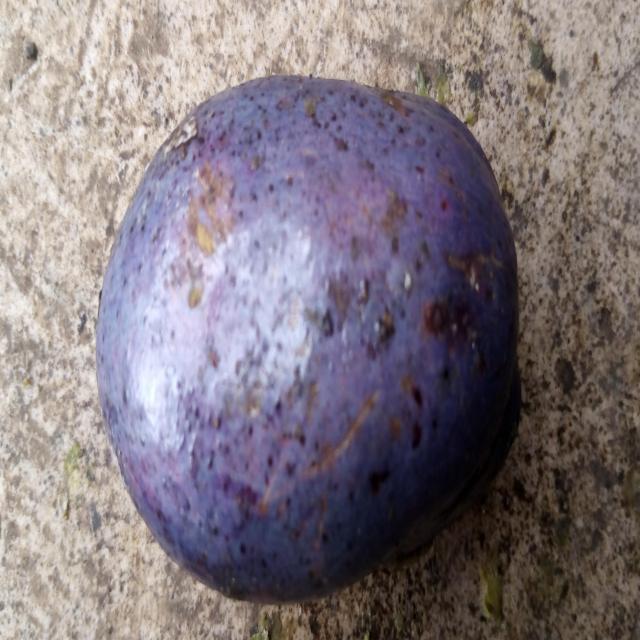
Plum grade: unaffected